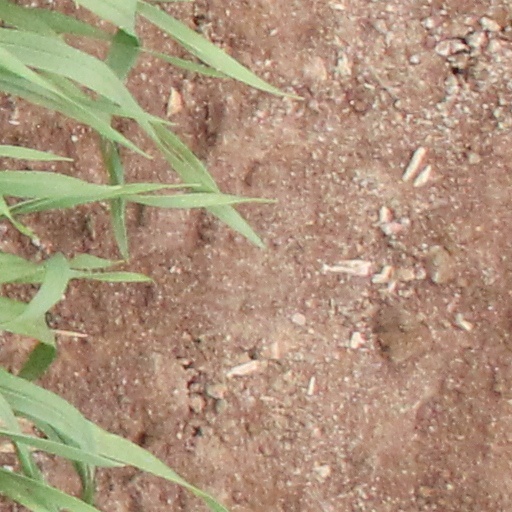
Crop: wheat